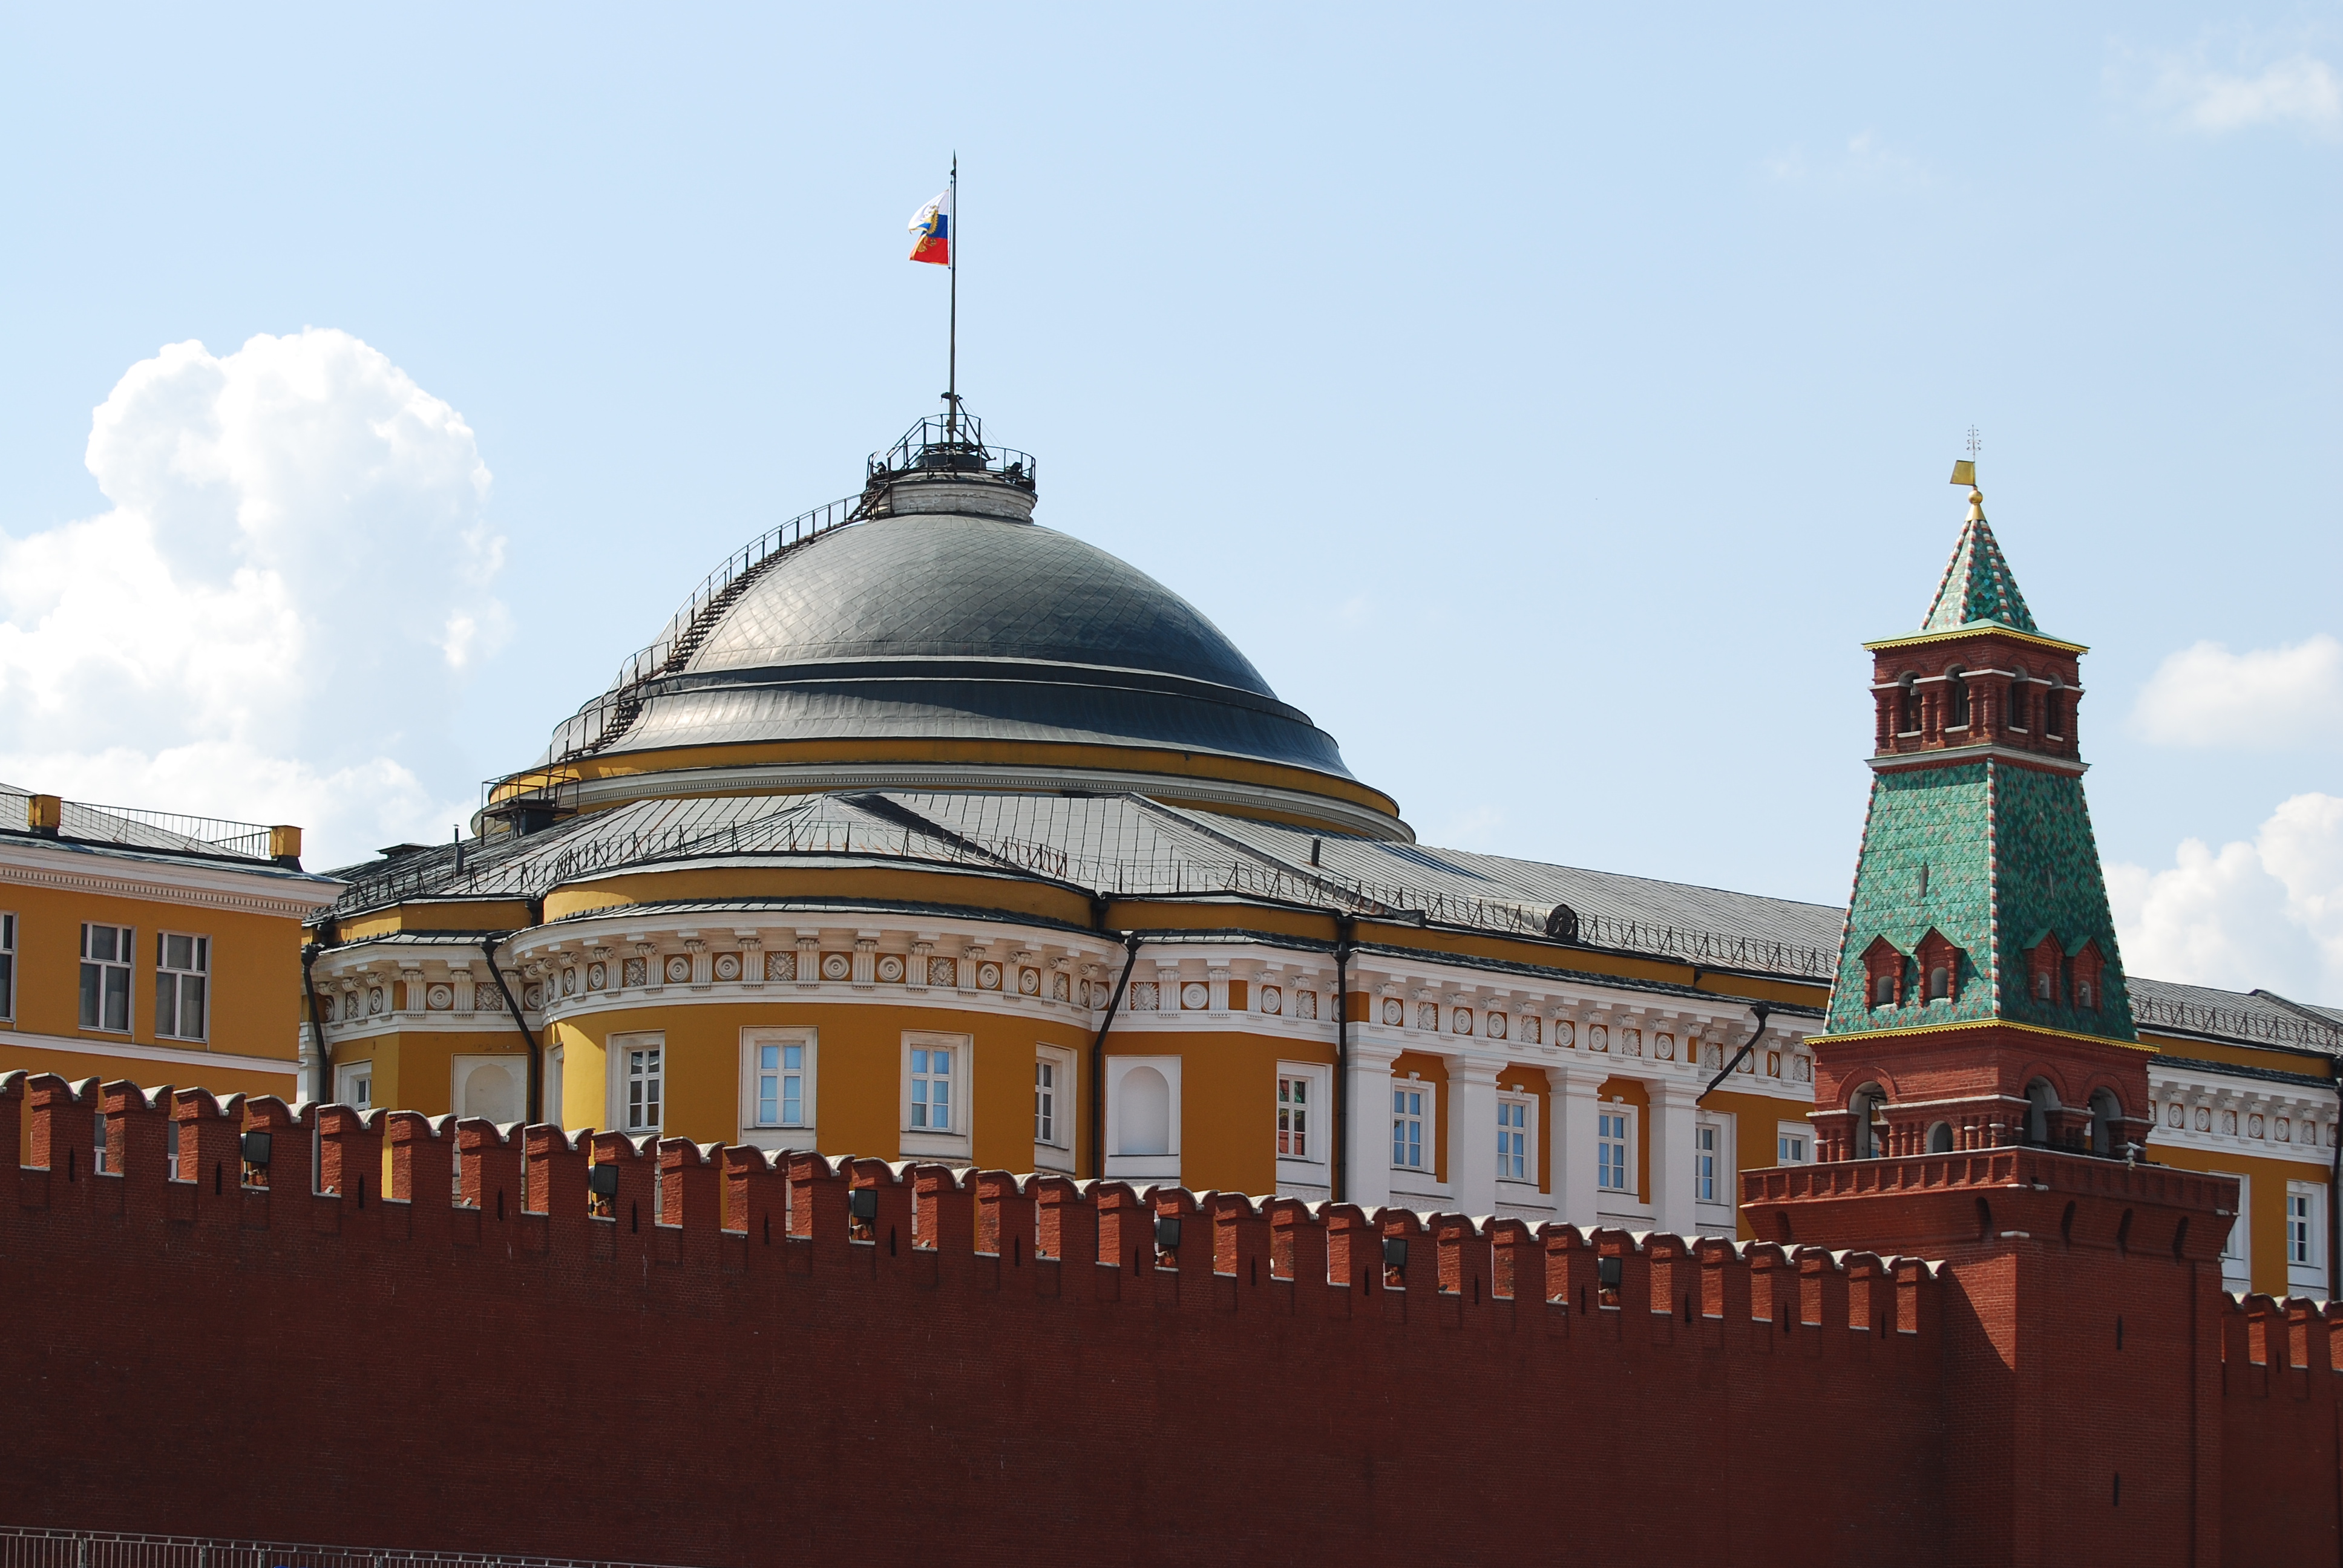
building, city, cityscape, red, square, landmark, nikon, place of worship, cool image, postcard, moscow, dome, russia, d80, cityscapes, moskau, nikond80, moscou, redsquare, kremlin, fineartphotos, historic site, byzantine architecture